List of Billboard Hot 100 number ones of 1963

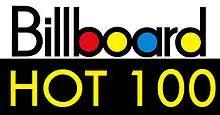

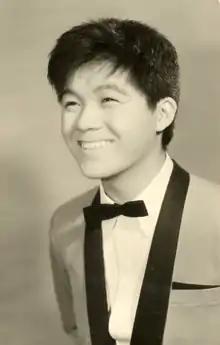
Kyu Sakamoto hit #1 in 1963 with "Ue o Muite Arukō", titled "Sukiyaki" in the U.S., becoming the first and only Japanese song to do so.

These are the "Billboard" Hot 100 number-one hits of 1963.